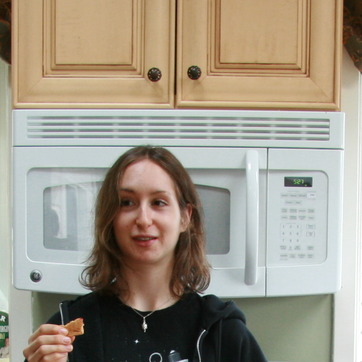
Material: hair